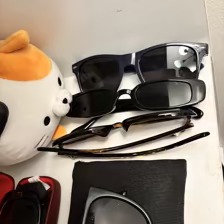
Label: no bracelet mod